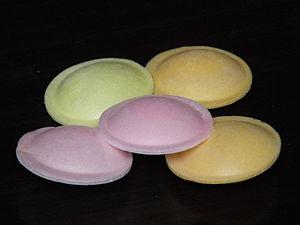
bonbon soucoupe fait avecdu papier azyme
Un bonbon est une confiserie, généralement aromatisée avec divers goûts sucrés. Les bonbons sont vendus au poids en vrac ou conditionnés en sachet, emballés individuellement ou non. Le bonbon est un marché mondial lucratif et représente une récompense pour l'enfant qui en est la principale cible.
Le pain azyme est un pain ancien confectionné de céréales comme d'autres, mais il est non levé car il est uniquement constitué d'eau et de farine pétries ensemble. Quand il est sous forme de feuille, on parle de « papier azyme » ou de « papier hostie ».